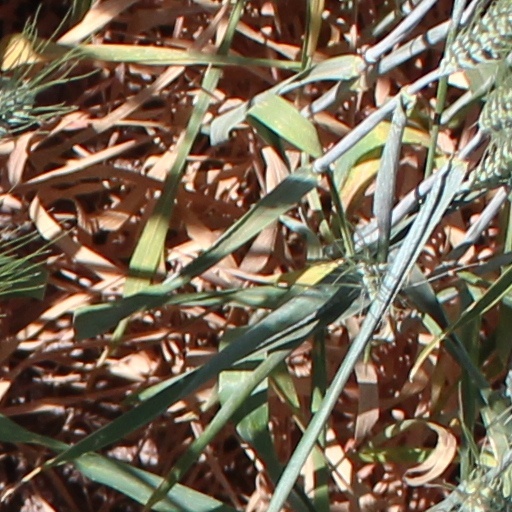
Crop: wheat